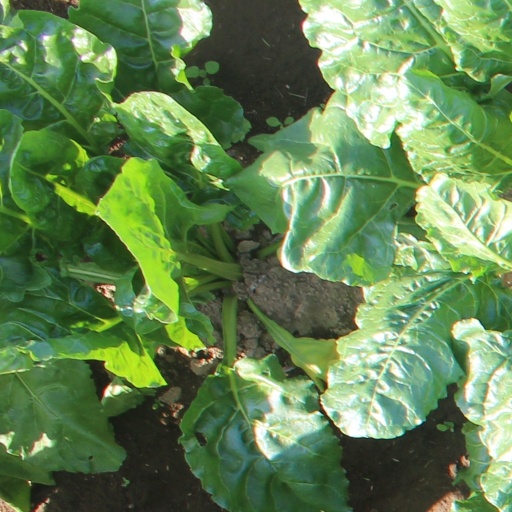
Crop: sugar beet